Kami-Yagi Station

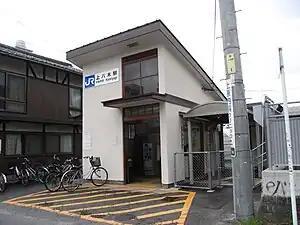
Kabe Station building in July 2008

is a JR West Kabe Line station located in Yagi, Asaminami-ku, Hiroshima, Hiroshima Prefecture, Japan.